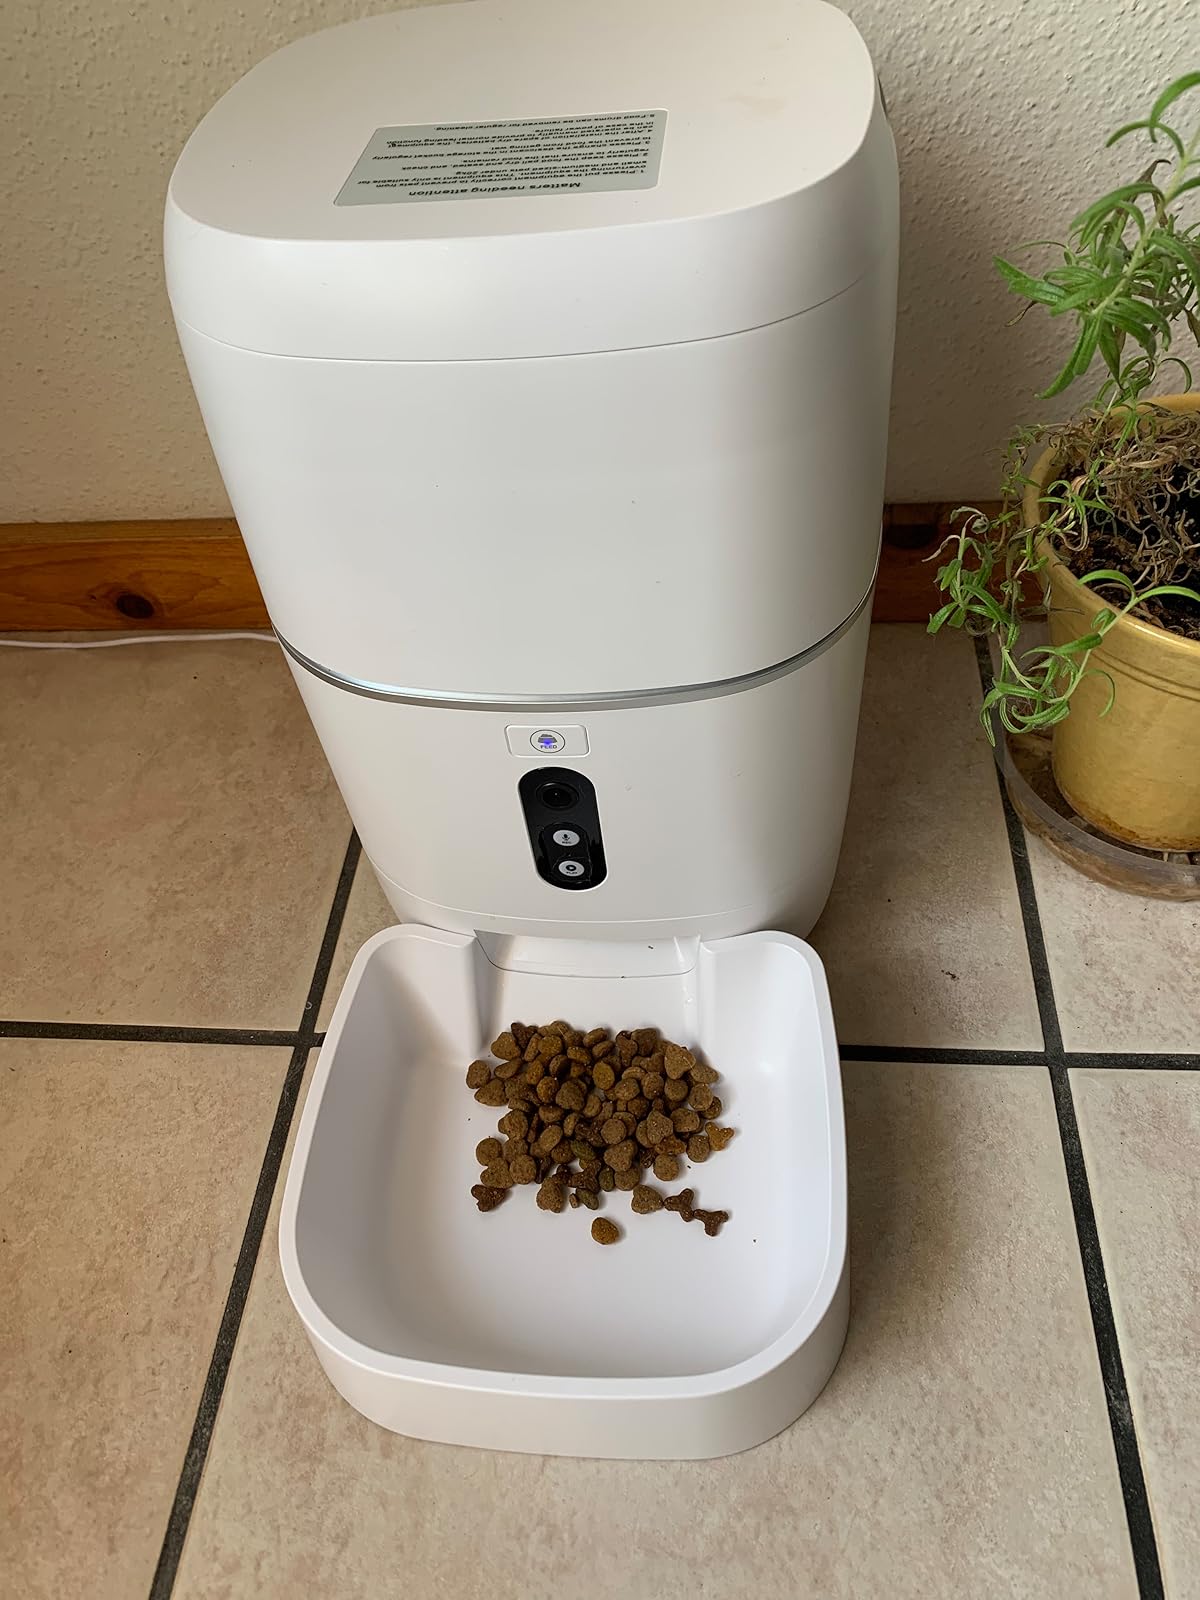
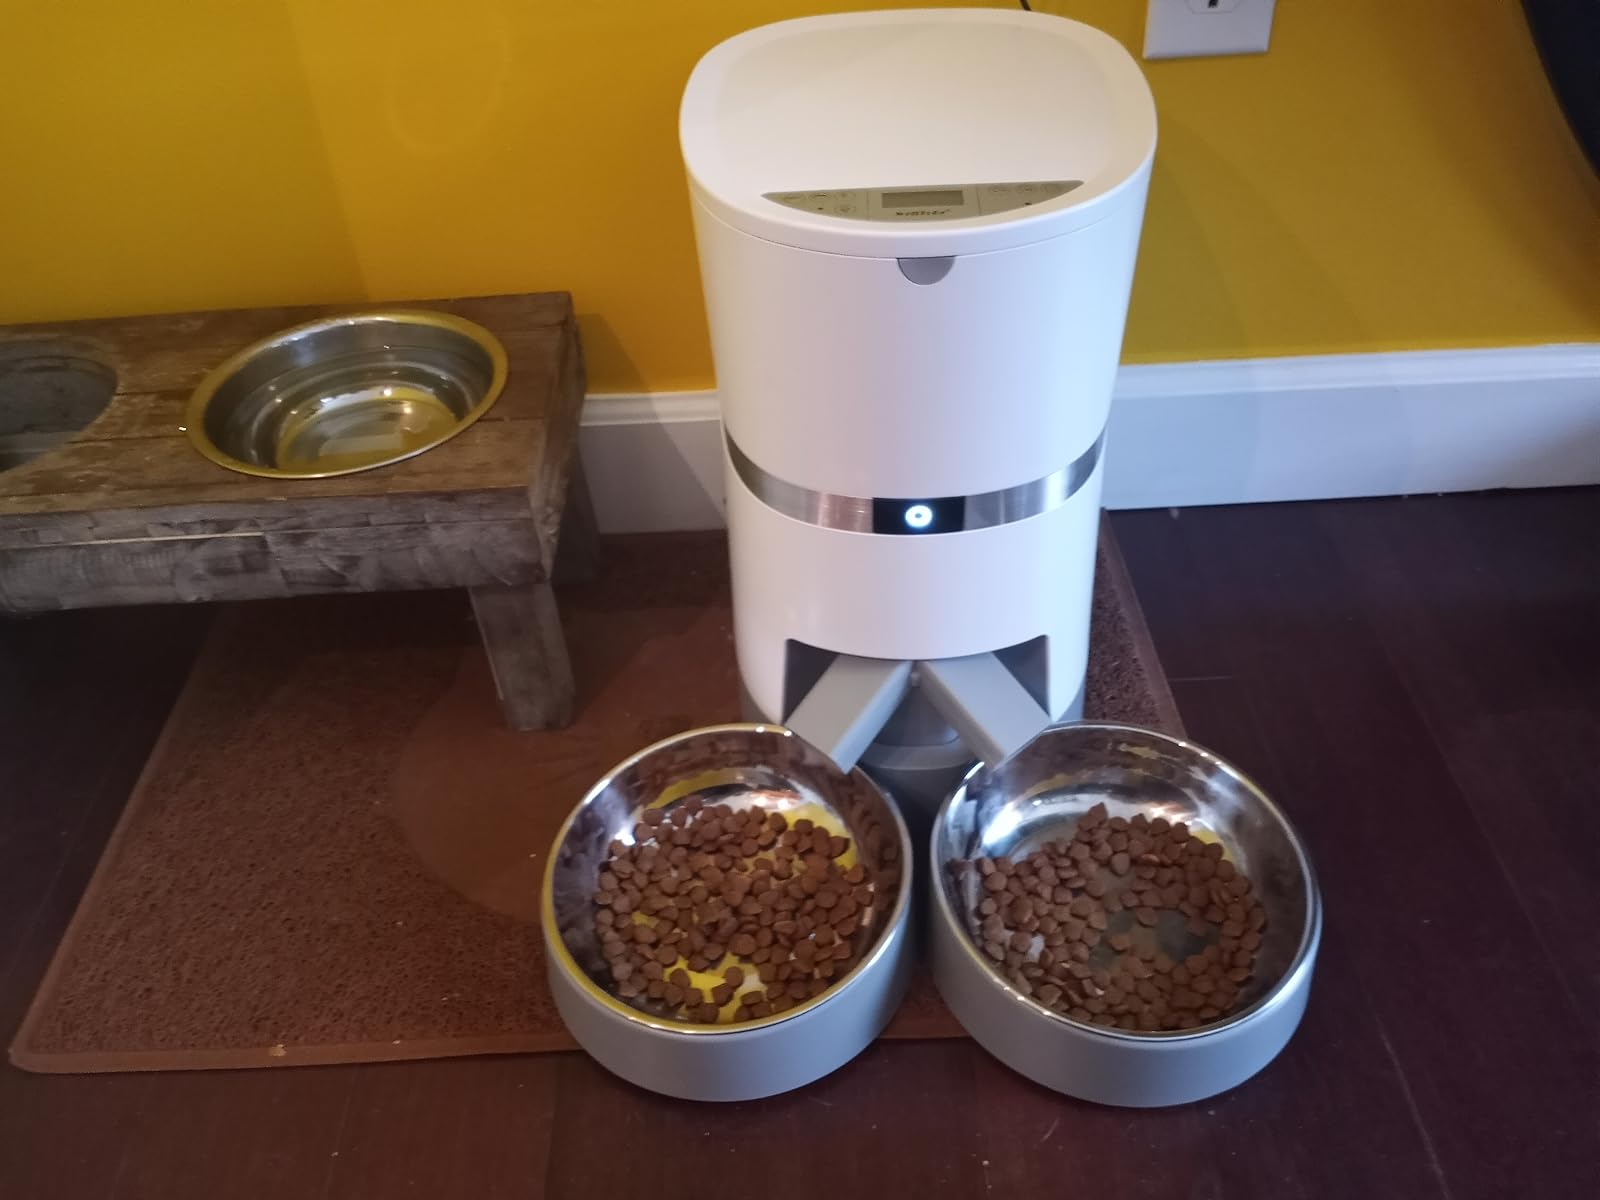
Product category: items_feeder
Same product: no